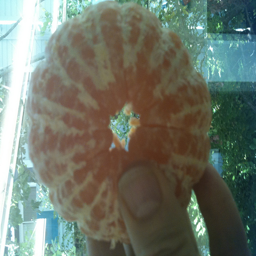
A hand holding a peeled orange up to a window.
a close up of a person holding a peeled orange
A very uo close and personal look at a sugar glazed donut.
Someone holding an orange that has been peeled.
A person is holding a peeled orange.